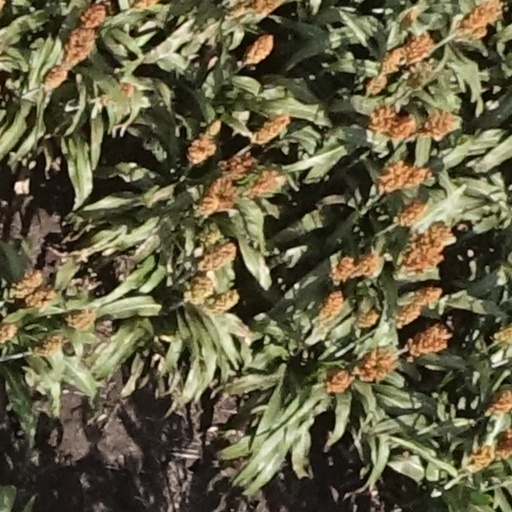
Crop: sorghum